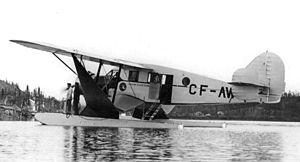
Les Bellanca Aircruiser et Airbus sont des avions monomoteurs à aile haute, produits par la Bellanca Aircraft Corporation dans les années 1930, servants au transport de passagers et de fret. Ils étaient disponibles avec des roues, des flotteurs ou bien des skis. Ils étaient désignés C-27 par l'USAAC comme avion de transport militaire. Ils sont propulsés par un moteur Wright Cyclone ou bien Pratt & Whitney Hornet.